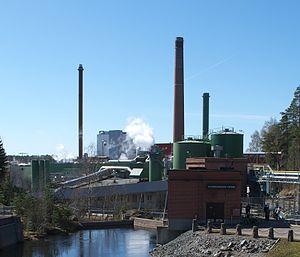
Hämeenkyrö est une municipalité de la région du Pirkanmaa au sud-ouest de la Finlande.